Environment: real
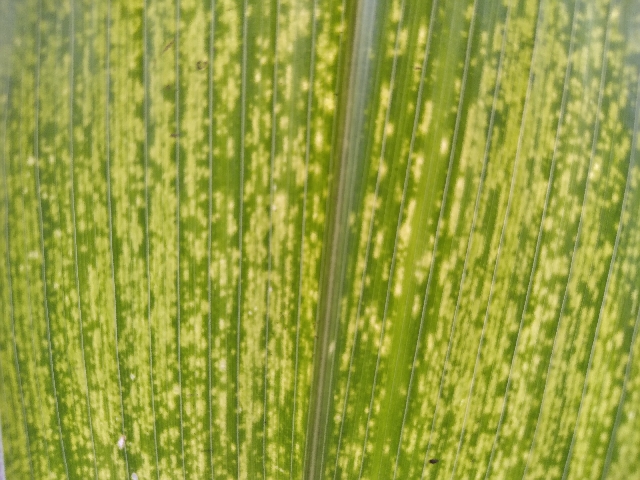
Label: lethal_necrosis